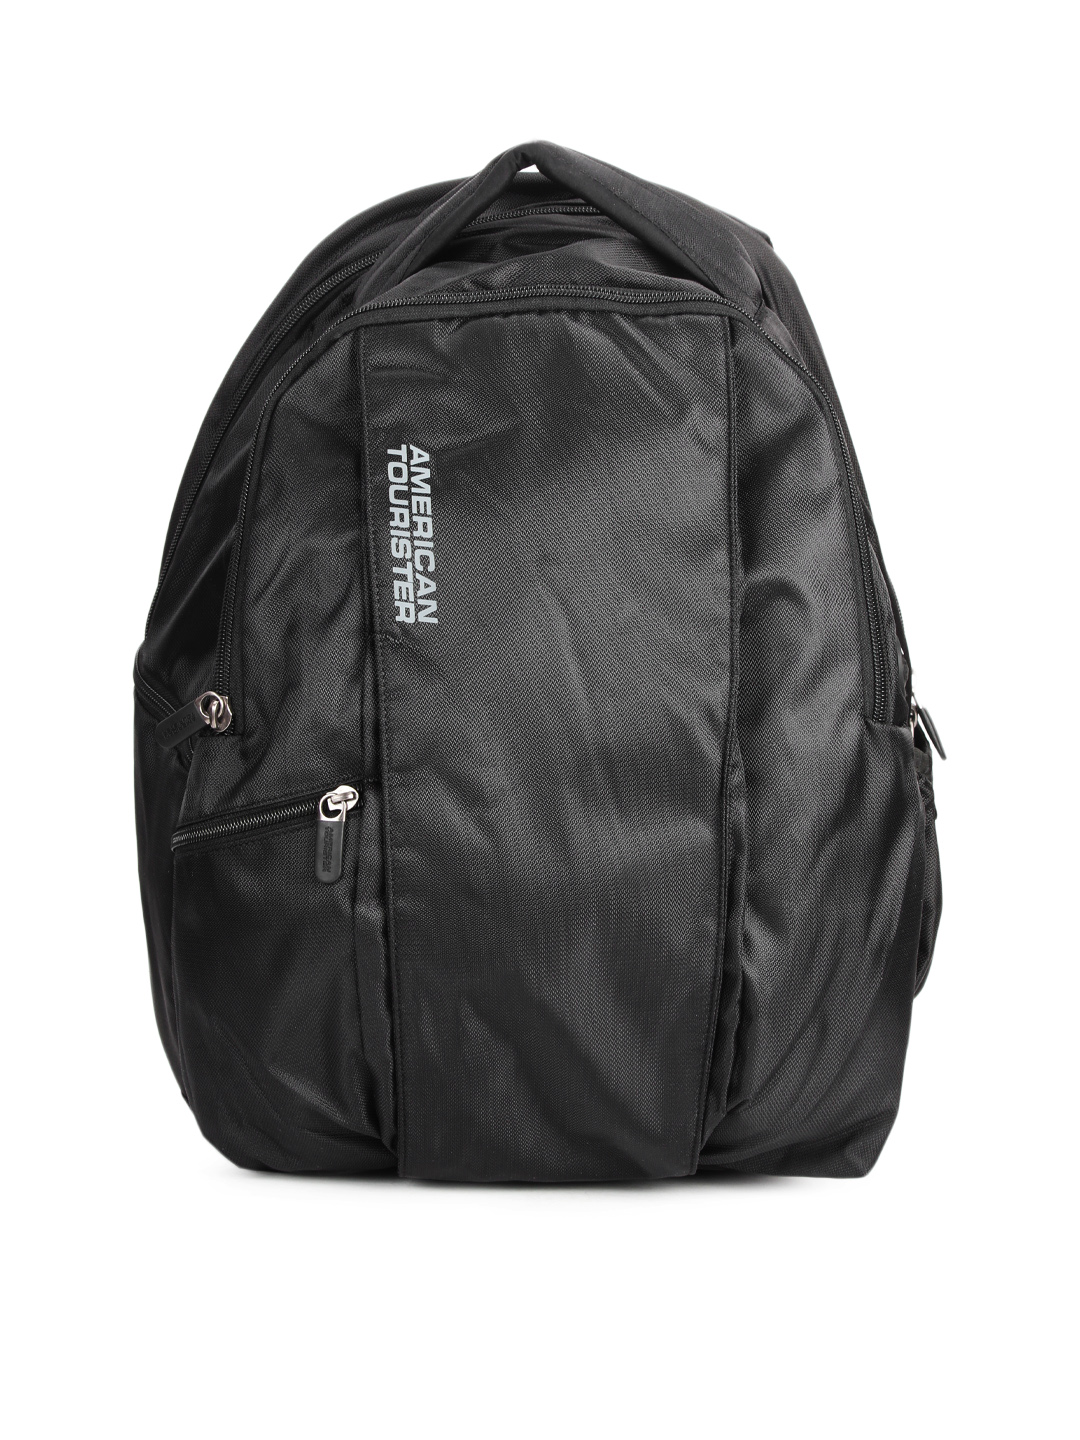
American Tourister Unisex Black Backpack
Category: Accessories / Bags / Backpacks
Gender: Unisex
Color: Black
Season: Summer 2012
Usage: Casual